Sir Thomas Boteler Church of England High School

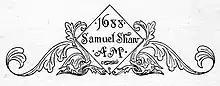

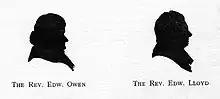

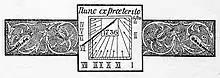

The School-house and premises were rebuilt by the Head-master, Samuel Shaw, in 1688. The commemorative plaque was later conserved in the Victorian building of 1863. Shaw became Rector of Warrington in 1691 and he did much for the Church: in 1697 he built the square tower, which was demolished in 1859 when the spire was built.